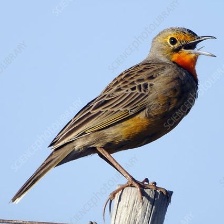
Species: CAPE LONGCLAW
Scientific name: MACRONYX CAPENSIS